Cow Creek (Montana)

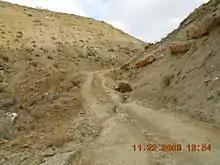
A washout developing across Missouri Breaks road to Cow Creek

After crossing the river, the main body of the Nez Perce went past the soldiers without incident, and camped about two miles up Cow Creek. A small group of Nez Perce rode to the entrenchment. They indicated friendly intentions and asked for some of the stockpiled food. The army sergeant in charge at first ignored their request which reduced the Nez Perce to begging. Finally the sergeant gave them one bag of hardtack and one side of bacon from the soldier's own stores. At sundown gunfire broke from Indians in the breaks, who had located themselves so they could fire down into the entrenchment. Two civilians were wounded and the soldiers, though able to return fire, were now pinned down. The supplies were far enough from the entrenchment so that, as night fell, the Indians could filter out of the steep eroded breaks and get to the supplies without coming under effective fire. After dark the Indians broke into the supplies, and took what they found desirable in the dark. The supplies were set on fire. A large stockpile of bacon burned brightly for most of the night. The soldiers attributed the illumination from this blaze with preventing a concerted attack, but it is more likely that the Nez Perce only wanted the supplies and not a pitched battle with the soldiers. The Indians and the soldiers exchanged sporadic gunfire through the night until about 10:00 in the morning, after which the Nez Perce moved off up Cow Creek. Two civilians and one Nez Perce warrior were wounded.